1,3-Diphenylisobenzofuran

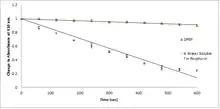
Graph showing change in absorbance of DPBF vs. irradiation time in the presence of photosensitizer (porphyrin)

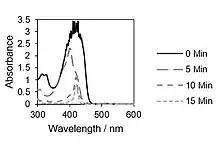
Electron absorption spectrum showing photodegradation of DPBF in the presence of a porphyrin photosensitzier, during intermittent periods of irradiation with ~630 nm light

In the presence of methylene blue irradiated with red laser light, 1,3-diphenylisobenzofuran reacts with intermediate singlet oxygen O, forming an unstable peroxide that decomposes into (colorless) 1,2-dibenzoylbenzene. The detection of singlet oxygen by 1,3-diphenylisobenzofuran is based on this reaction, even in biological systems. For biological systems, water-soluble derivatives of 1,3-diphenylisobenzofuran were developed. The singlet oxygen generation of photosensitizers were monitored by photolysis of 1,3-diphenylisobenzofuran (DPBF). 1,2-Dibenzoylbenzene absorbs at <300 nm, therefore making DPBF an optimal chemical trap for detecting singlet oxygen, as most photosensitizers absorb <400-600 nm. This allows for an accurate determination of the photodegradation of the molecule.